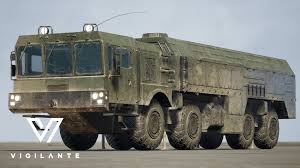
Label: Iskander